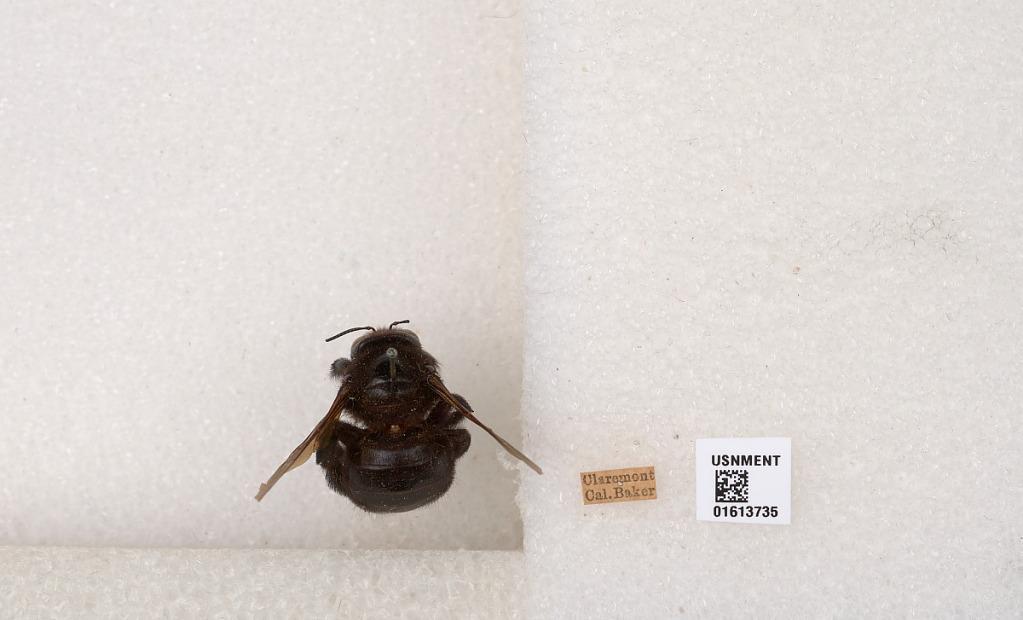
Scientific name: Xylocopa (Neoxylocopa) varipuncta Patton
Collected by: Baker
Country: United States
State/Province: California
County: Los Angeles
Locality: Claremont
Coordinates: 34.0967, -117.72